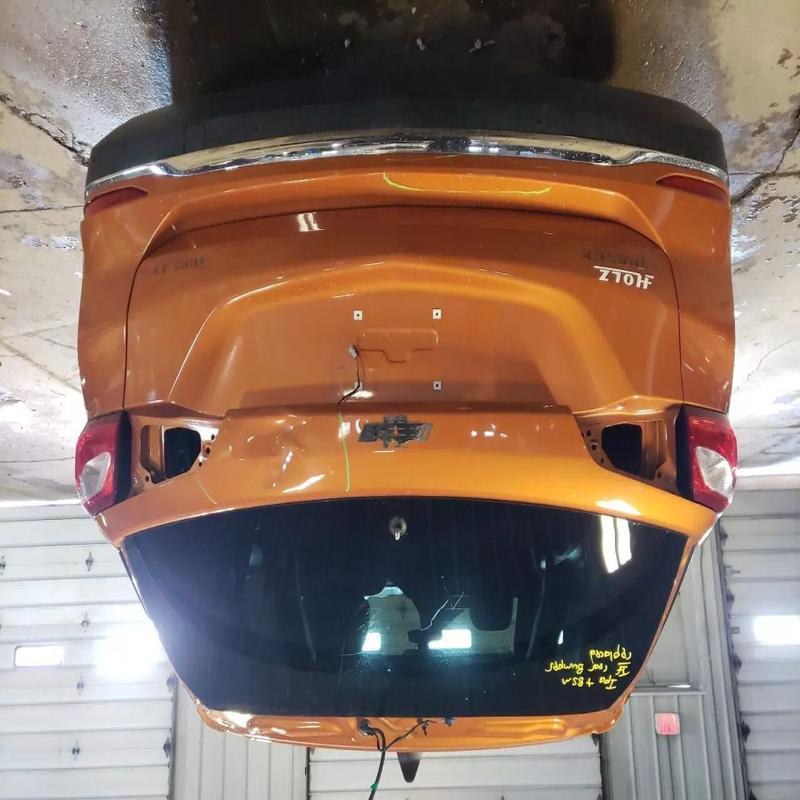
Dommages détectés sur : plaque d'immatriculation arrière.
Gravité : mineur